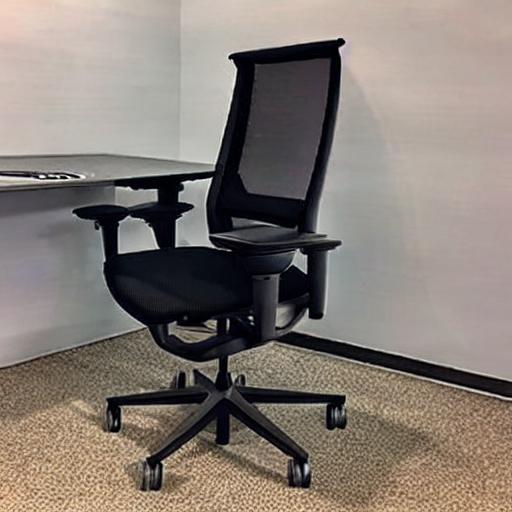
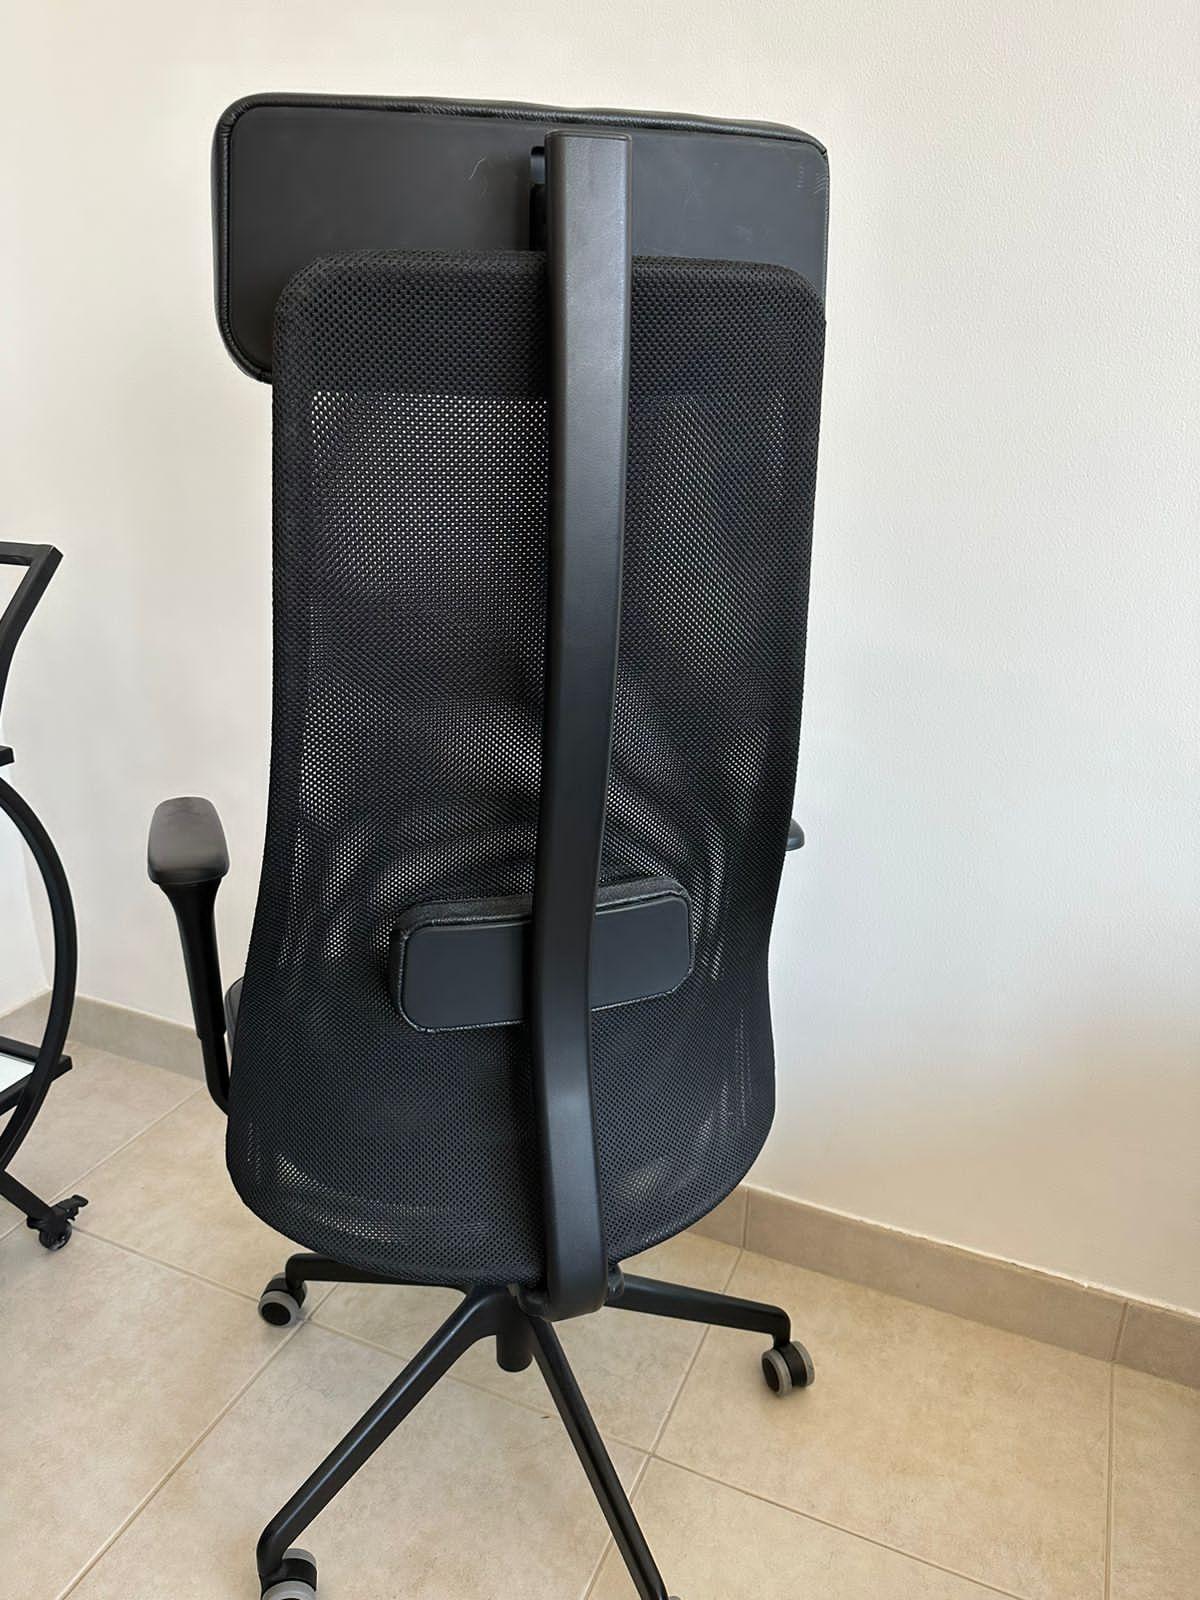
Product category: items_chair
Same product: no